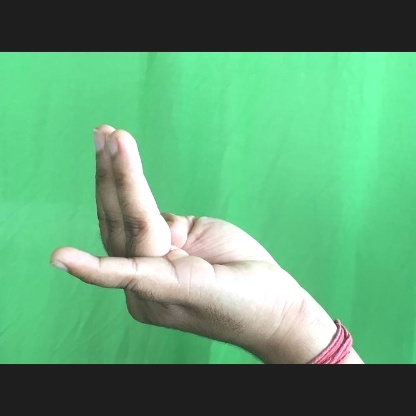
Mudra: Chaturam